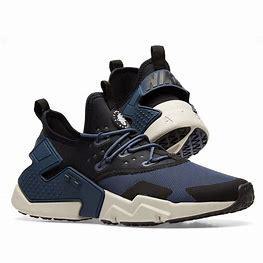
Brand: Nike
Model: Air Huarache Drift